Nitra

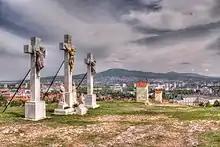
Calvary hill in Nitra

Points of interest in the area include the Nitra Castle, the old town and the adjacent hill, named Zobor, overlooking the city.